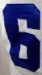
Number: 6